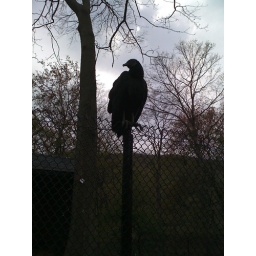
1 of many wild black vultures hanging out in trees and on fences around the bear mountain zoo